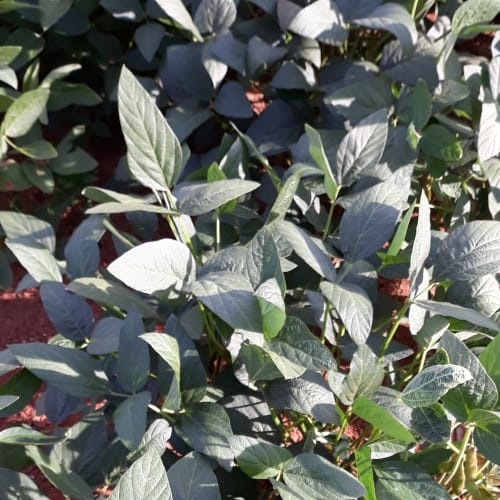
Label: Healthy